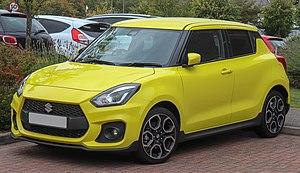
La Suzuki Swift est une berline compacte du Constructeur automobile japonais Suzuki. Elle est la troisième génération de Swift, commercialisée dès 2016 au Japon, elle a fait sa première apparition en Europe au salon de Genève de mars 2017 avant d'y être distribuée à partir du 4 mai 2017. Sa version restylée est dévoilée le 1ᵉʳ juillet 2020 et commercialisée dans le courant du second semestre.